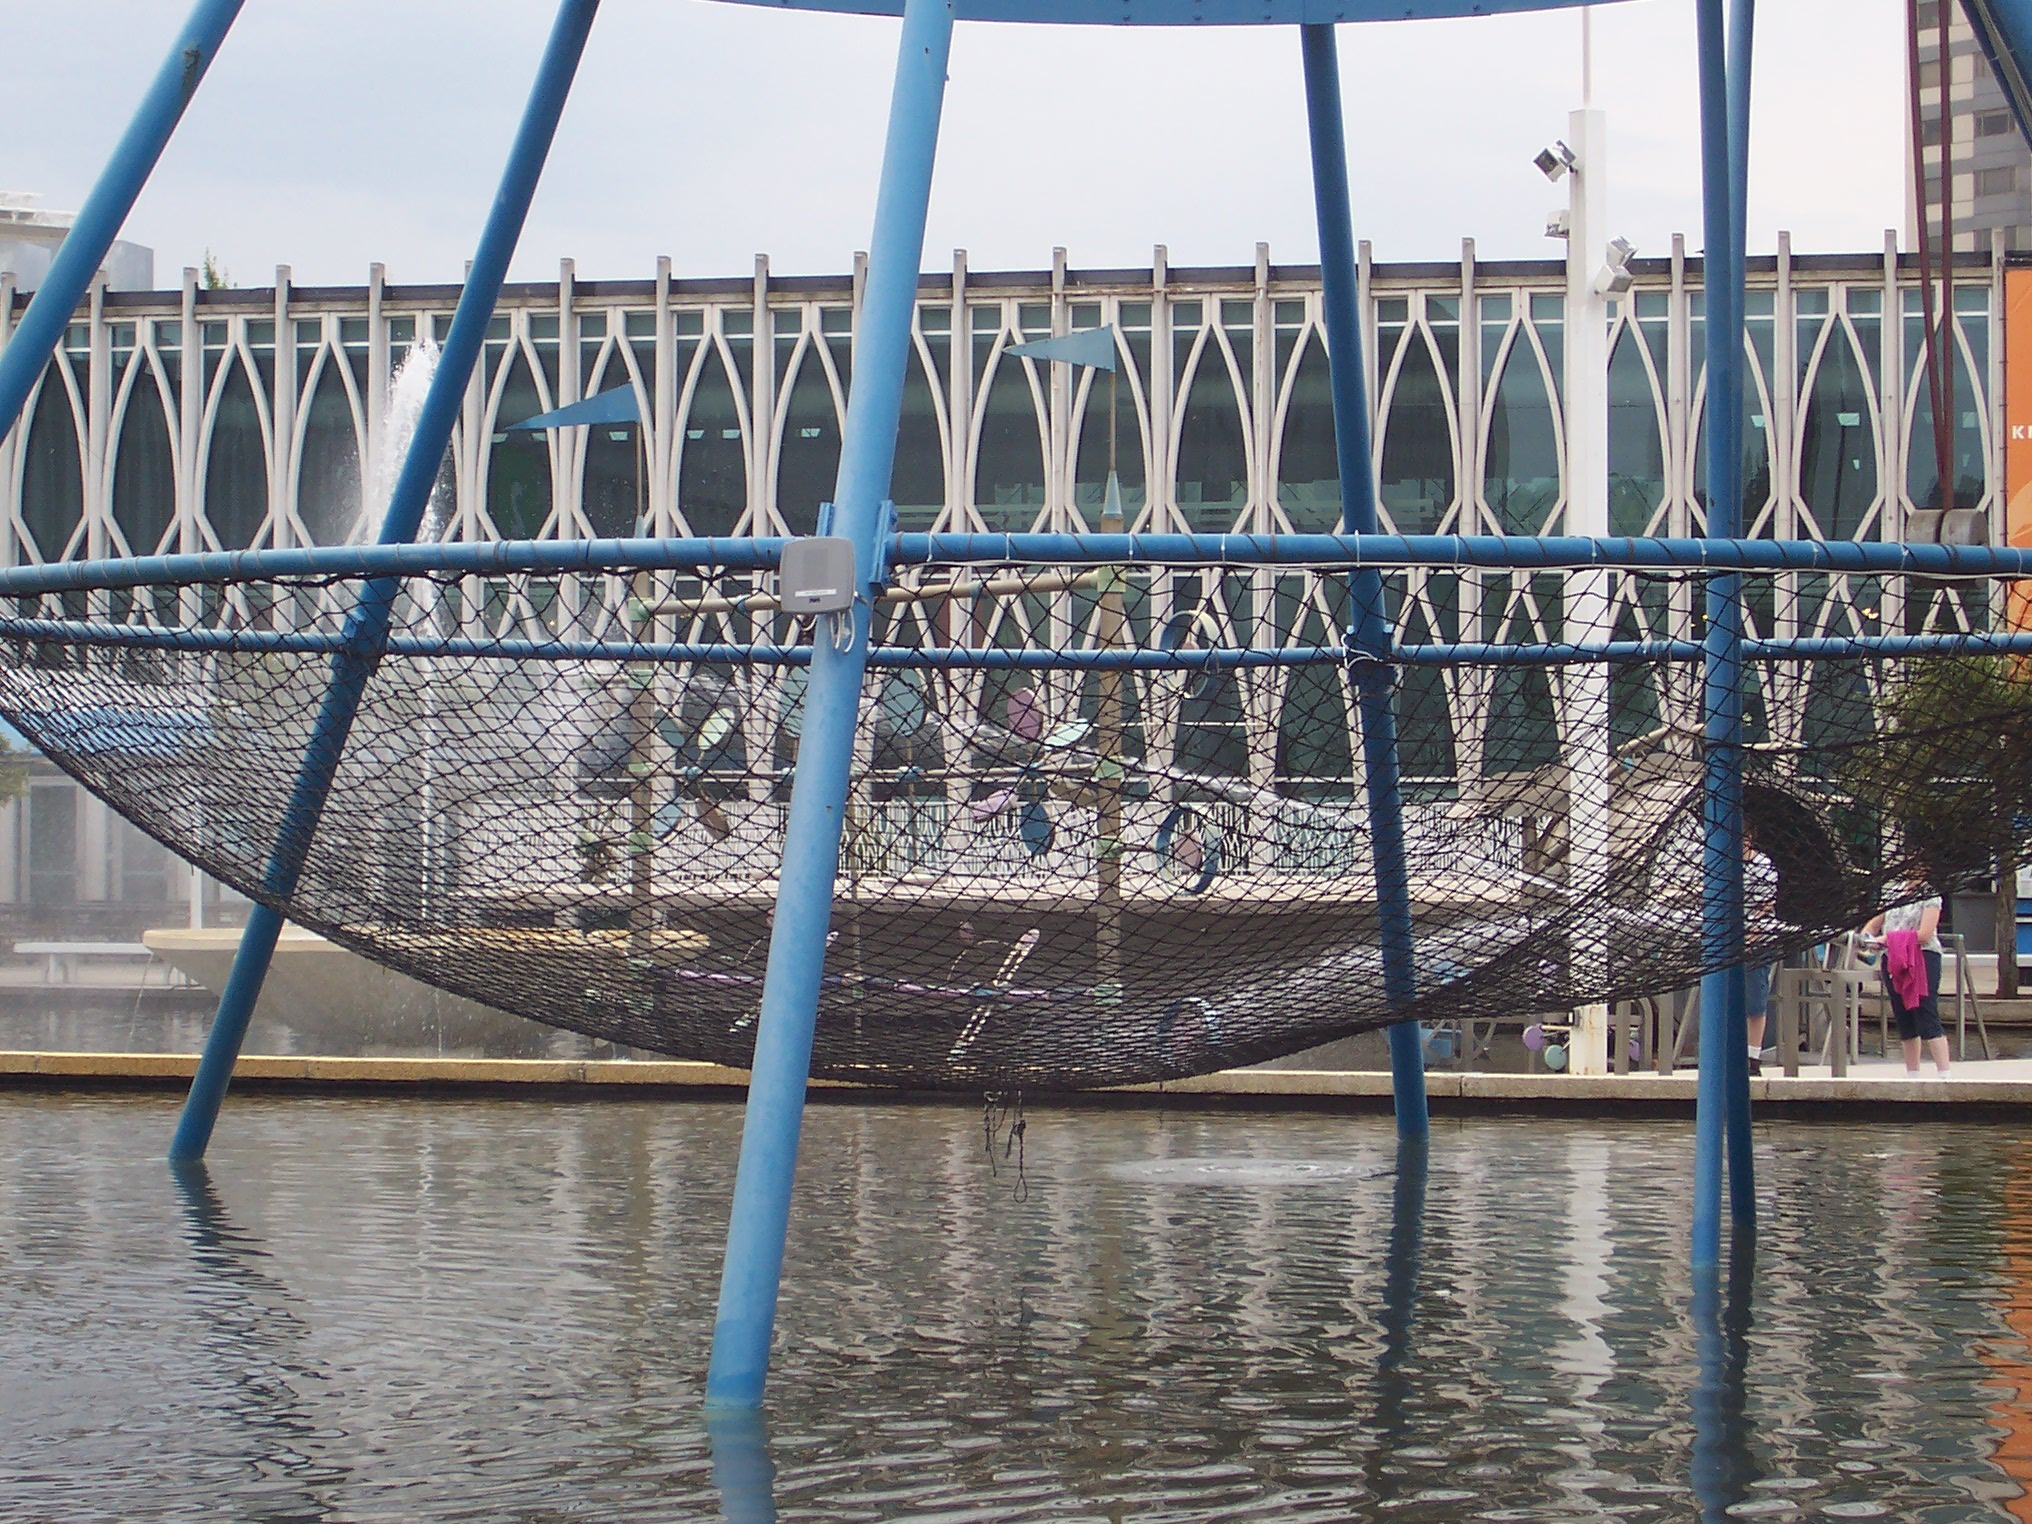
water, dock, boat, bridge, river, reflection, vehicle, museum, waterway, science, exposition, center, pacific, water sculpture, nonbuilding structure, pacific science center